Stratford Market Depot

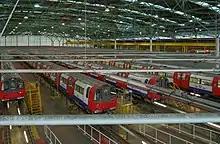
1996 Stock trains stabled at Stratford Market Depot in 2017

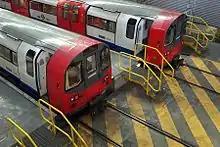
Two 1996 Stock trains stabled at the depot

Stratford Market Depot is a London Underground depot located in Stratford in the London Borough of Newham, between Stratford and West Ham stations on the Jubilee line. Constructed in the mid 1990s as part of the Jubilee Line Extension, the site is the main depot for stabling and maintaining the line's 1996 Stock trains, although some trains are stabled at Neasden Depot.